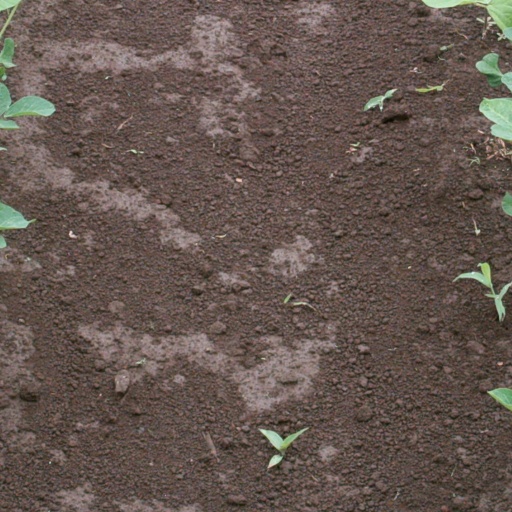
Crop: soybean